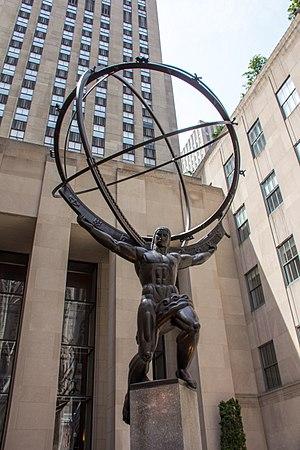
BioShock est un jeu vidéo de tir en vue à la première personne développé par 2K Boston/2K Australia et conçu par Ken Levine pour l'éditeur américain 2K Games. Il sort sur Xbox 360 et Windows en août 2007. Le titre est porté par 2K Marin et Digital Extremes sur PlayStation 3 en octobre 2008, puis par Feral Interactive sur OS X en février 2009.